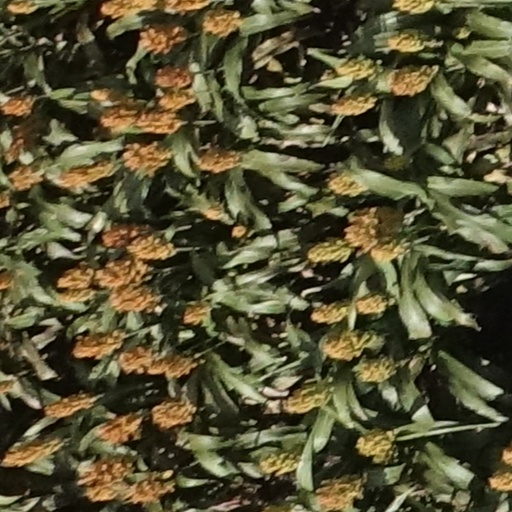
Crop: sorghum